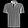
Label: T - shirt / top